Answer in natural language. Considering the relative positions, is Television (marked A) to the left or right of modern tv stand in black (marked C)? Choose between the following options: right or left
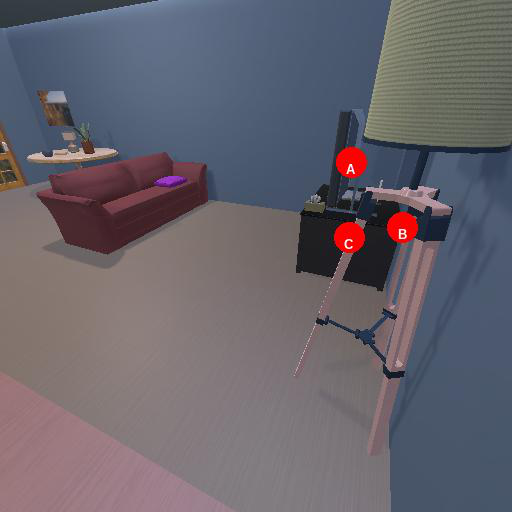
<answer>left</answer>